Akaji Station

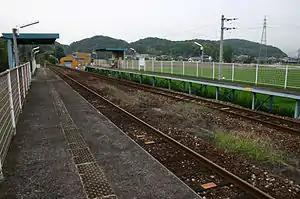
Station platform

is a passenger railway station located in the town of Kotake, Fukuoka Prefecture, Japan. It is operated by the third-sector railway operator Heisei Chikuhō Railway.